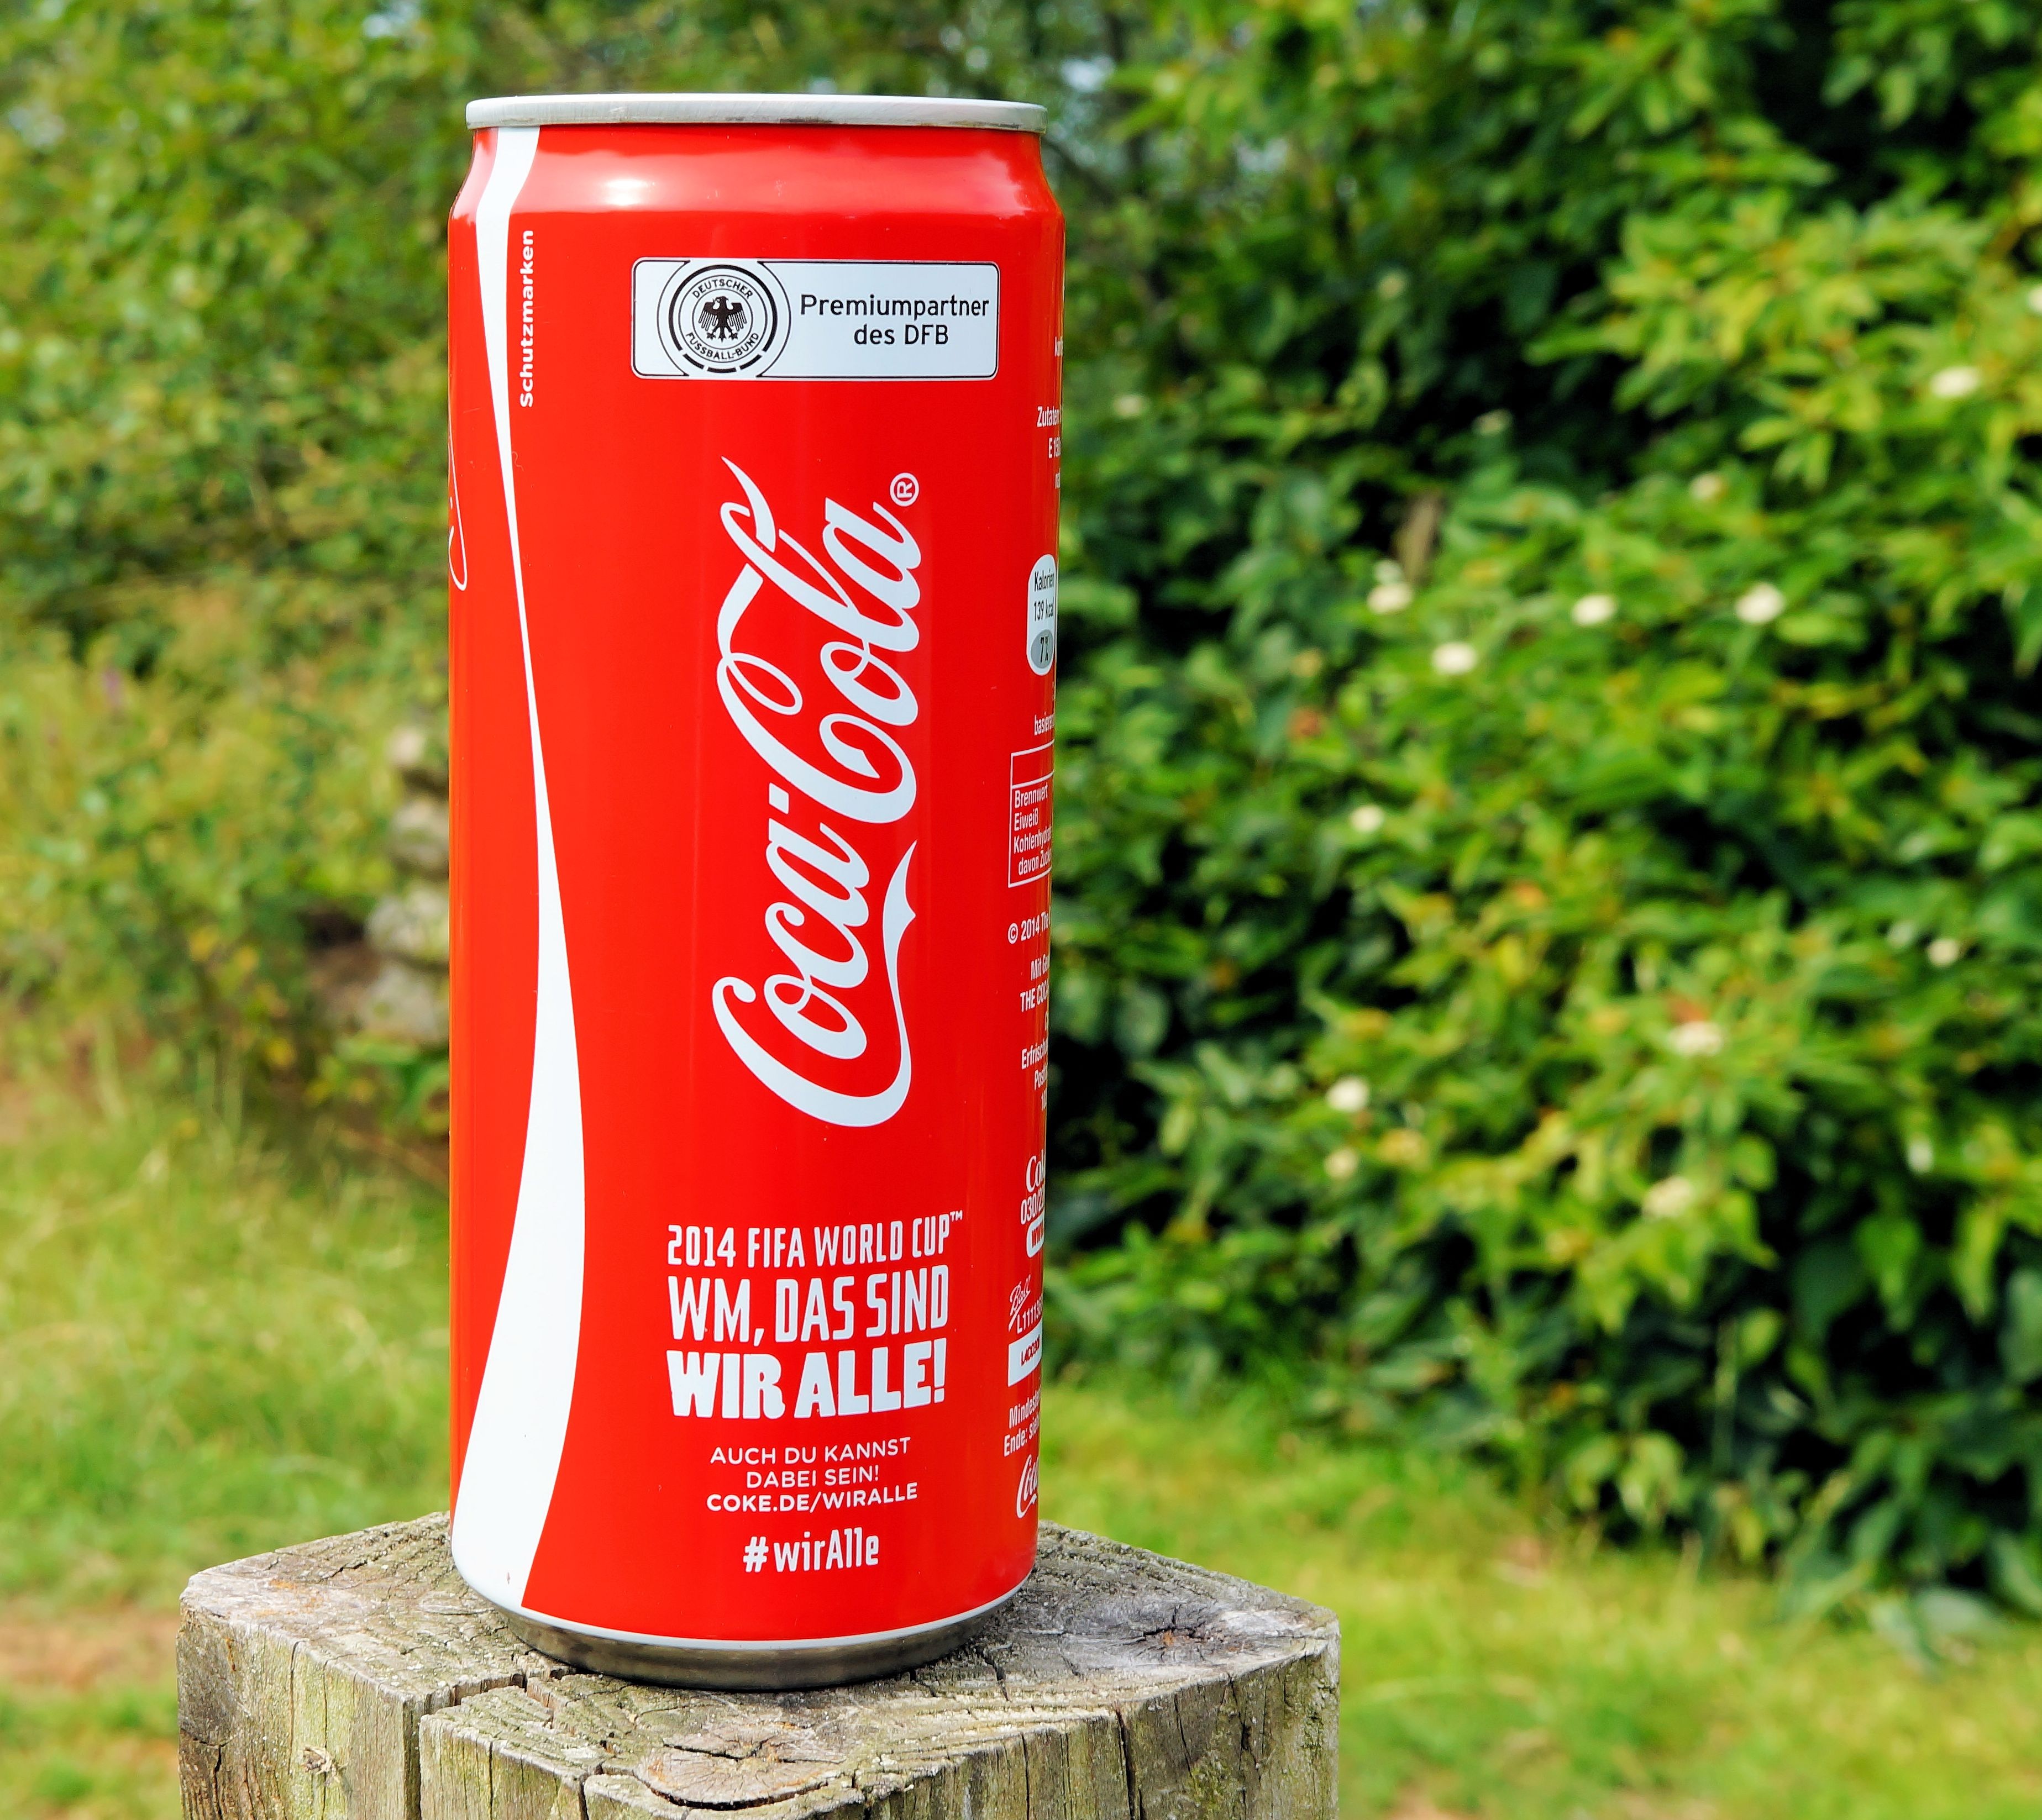
sweet, red, coke, drink, box, colorful, delicious, coca cola, sheet, cola, soft drink, erfrischungsgetr nk